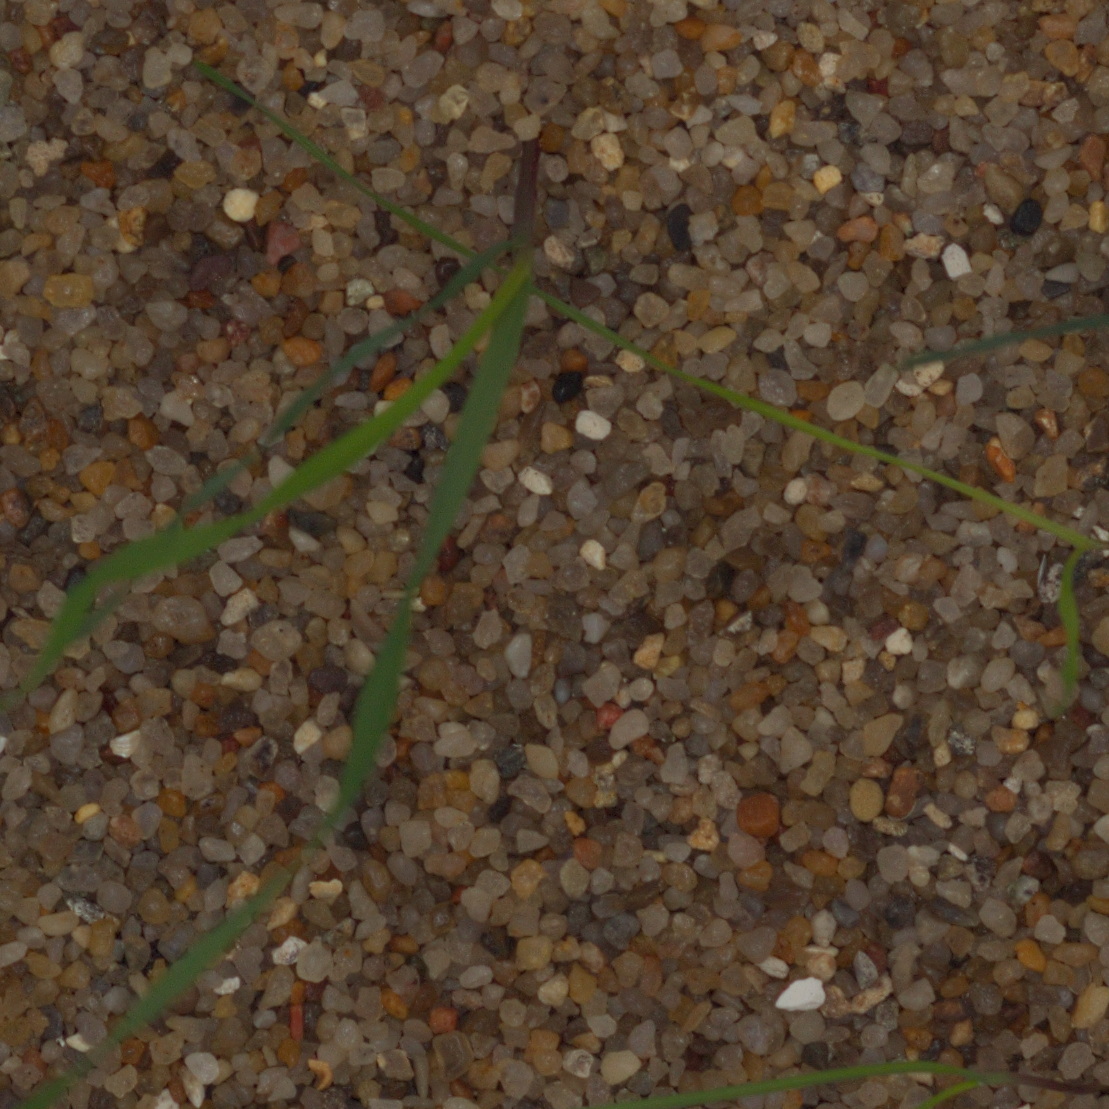
Label: black_grass